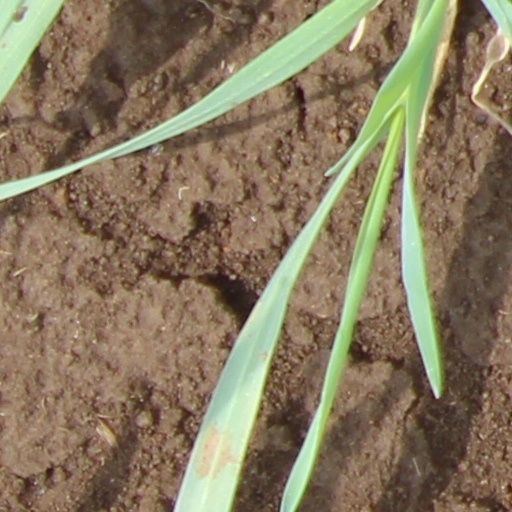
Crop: wheat